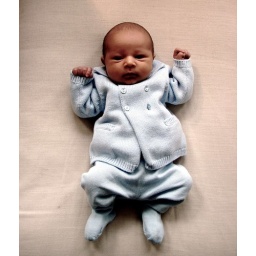
my girl in blue